16th Street Baptist Church bombing

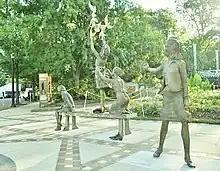
The "Four Spirits" sculpture, unveiled at Birmingham's Kelly Ingram Park, September 2013

The Birmingham campaign, the March on Washington in August, the September bombing of the 16th Street Baptist church, and the November assassination of John F. Kennedy—an ardent supporter of the civil rights cause who had proposed a Civil Rights Act of 1963 on national television—increased worldwide awareness of and sympathy toward the civil rights cause in the United States.